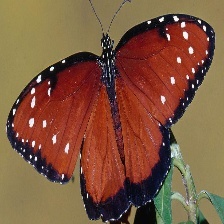
Species: STRAITED QUEEN
Butterfly family (ImageNet category): monarch